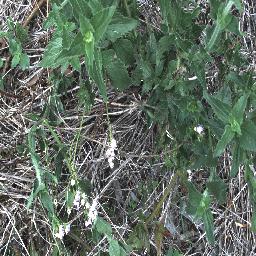
Label: siam_weed